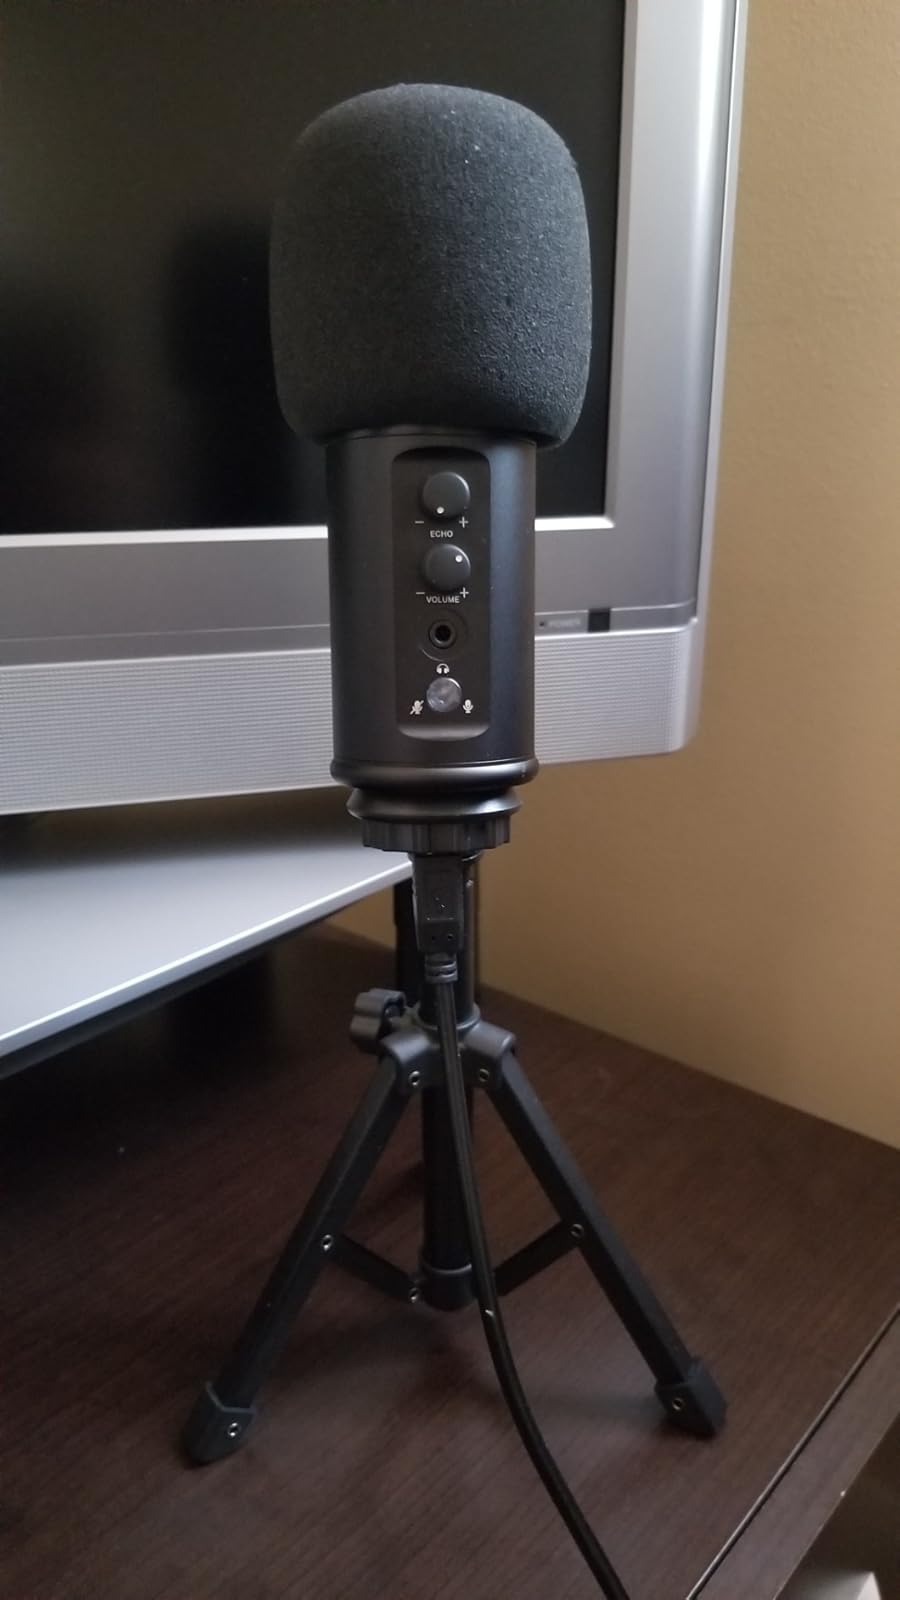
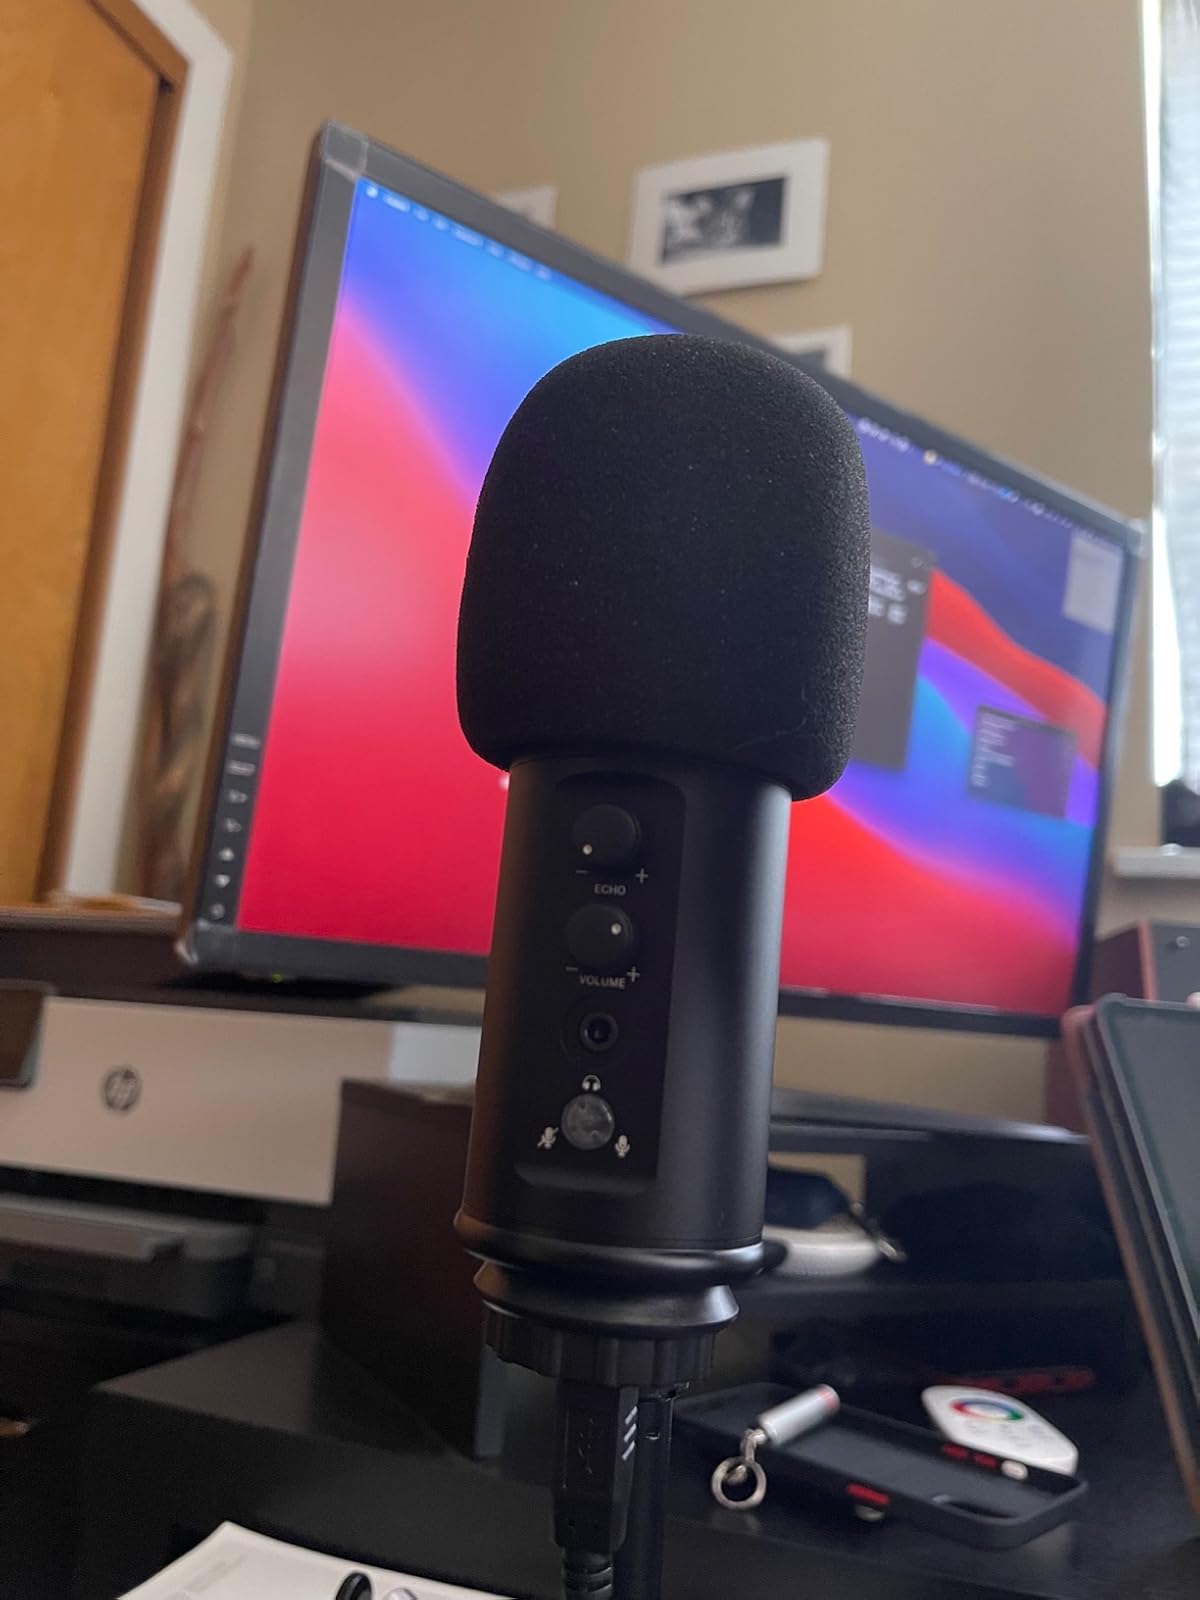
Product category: microphone
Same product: yes